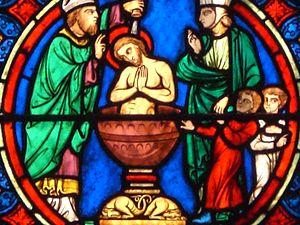
Un vitrail de la cathédrale Notre-Dame de Paris
La cathédrale Notre-Dame de Paris, communément appelée Notre-Dame, est l'un des monuments les plus emblématiques de Paris et de la France. Elle est située sur l'île de la Cité et est un lieu de culte catholique, siège de l'archidiocèse de Paris, dédiée à la Vierge Marie.